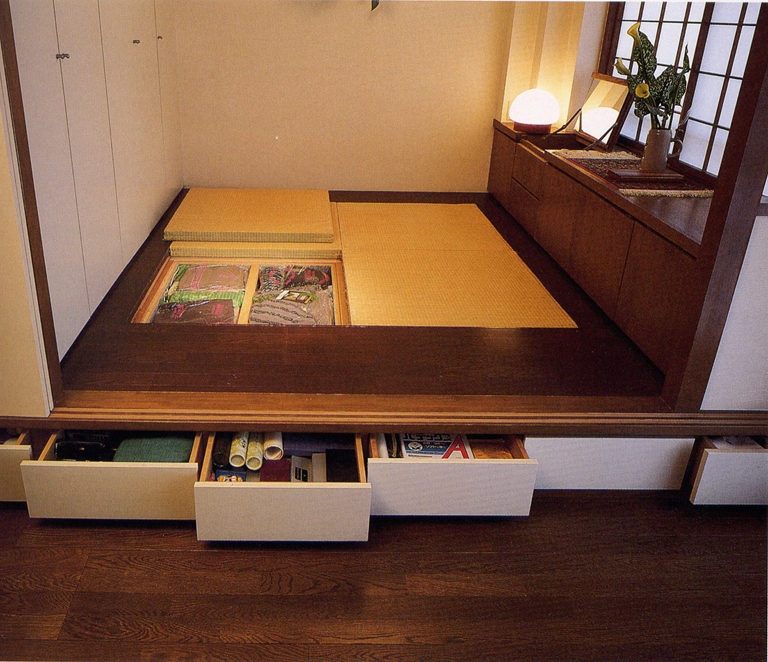
Room type: dining_room